Wyresdale Park

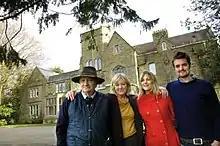
Whewell family

The estate broke up in the 1930s when the Riddell family bought the hall and grounds. Shepherd Whewell purchased much of the land. From the 1960s, he and his brother started re-uniting parcels of the estate, including the house, and concentrated on hunting partridge, pheasant and mallard. But trying to maintain such a costly concern on the income of 800 acres started to become a strain and action was needed to find new revenues. In 2011, Jim Whewell Jr. and his sister, Sarah, persuaded their parents to transform parts of the grounds around into a boutique camping destination.